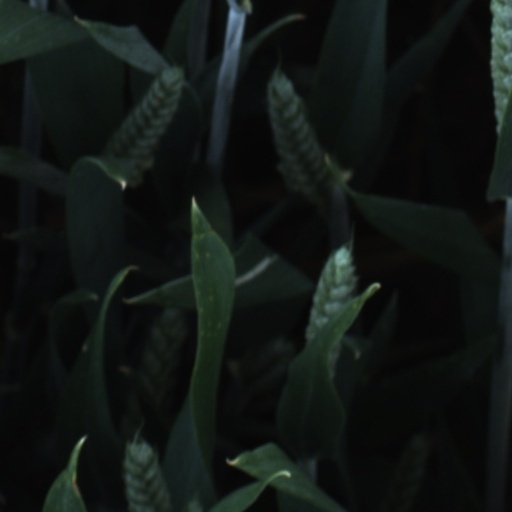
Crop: wheat